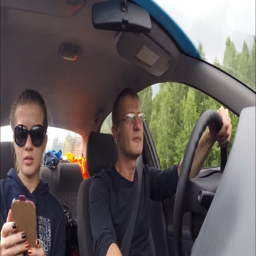
a family of people traveling in the car .